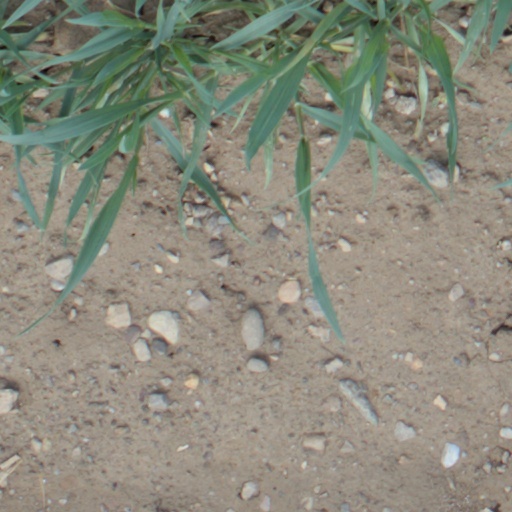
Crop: wheat